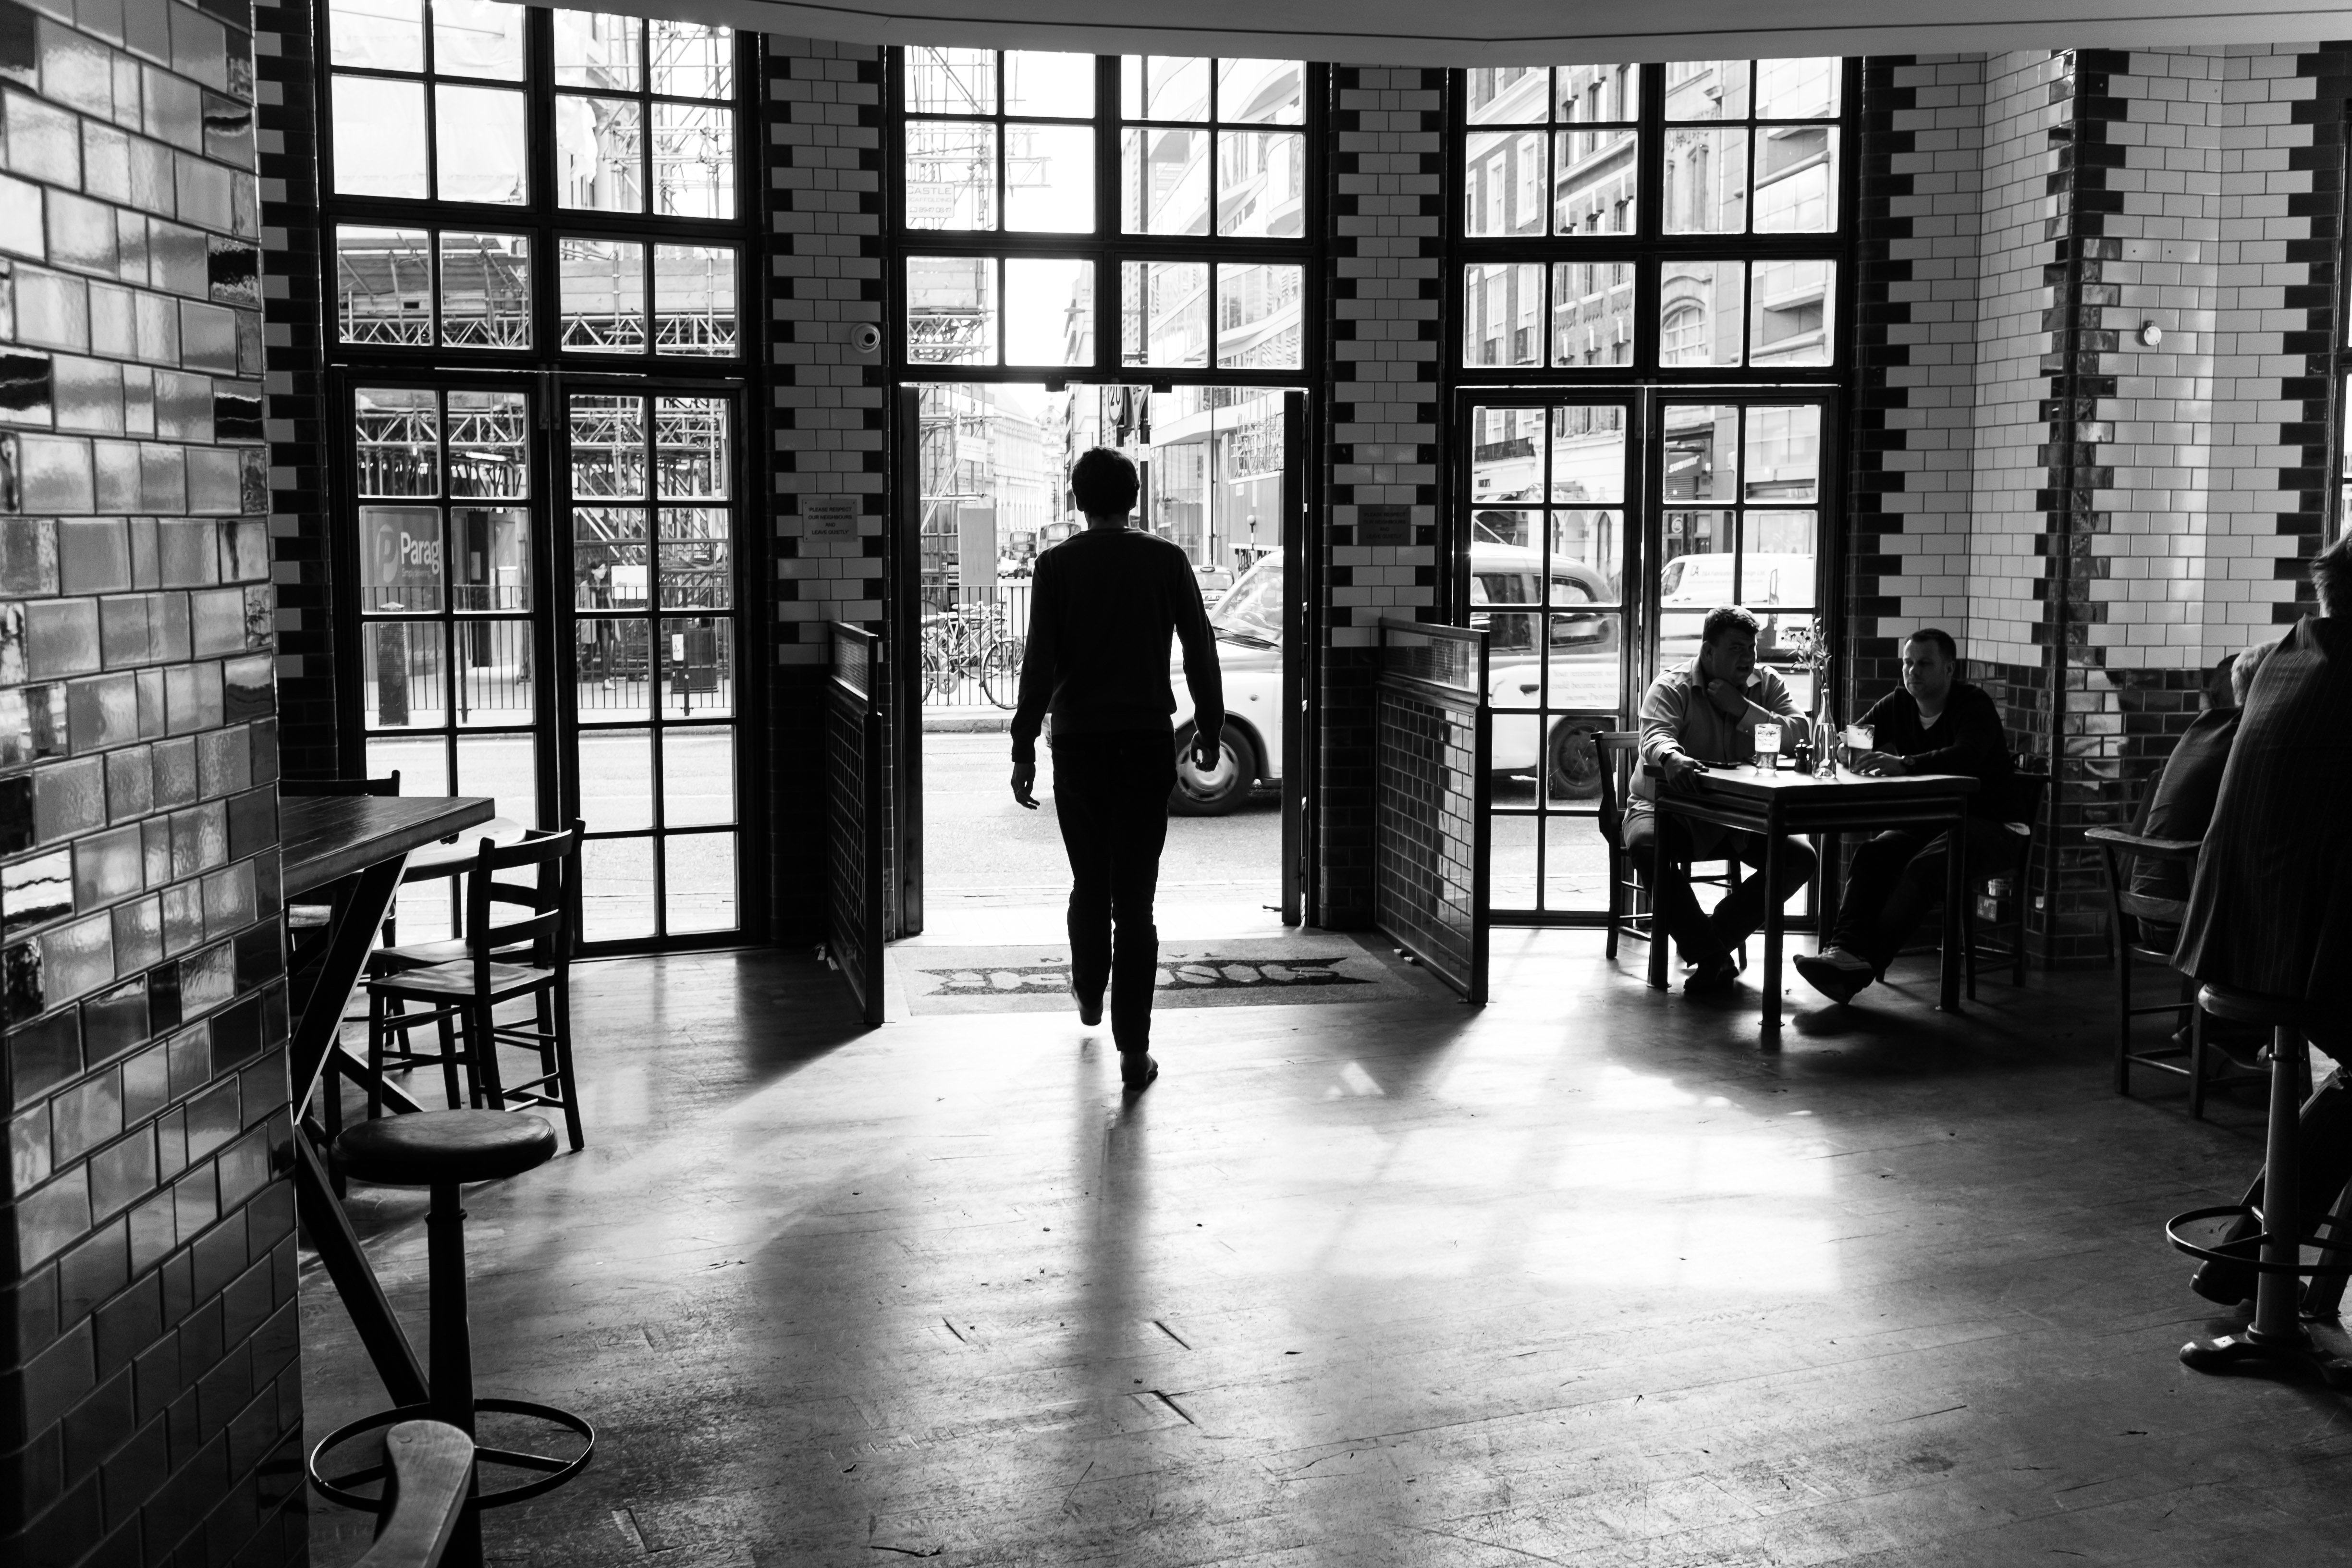
black and white, white, street, photography, black, monochrome, photograph, snapshot, monochrome photography, human positions